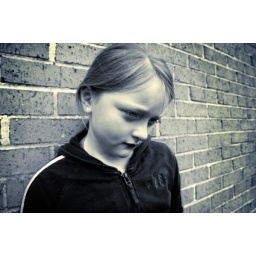
black and white image of an upset girl leaning against a brick wall